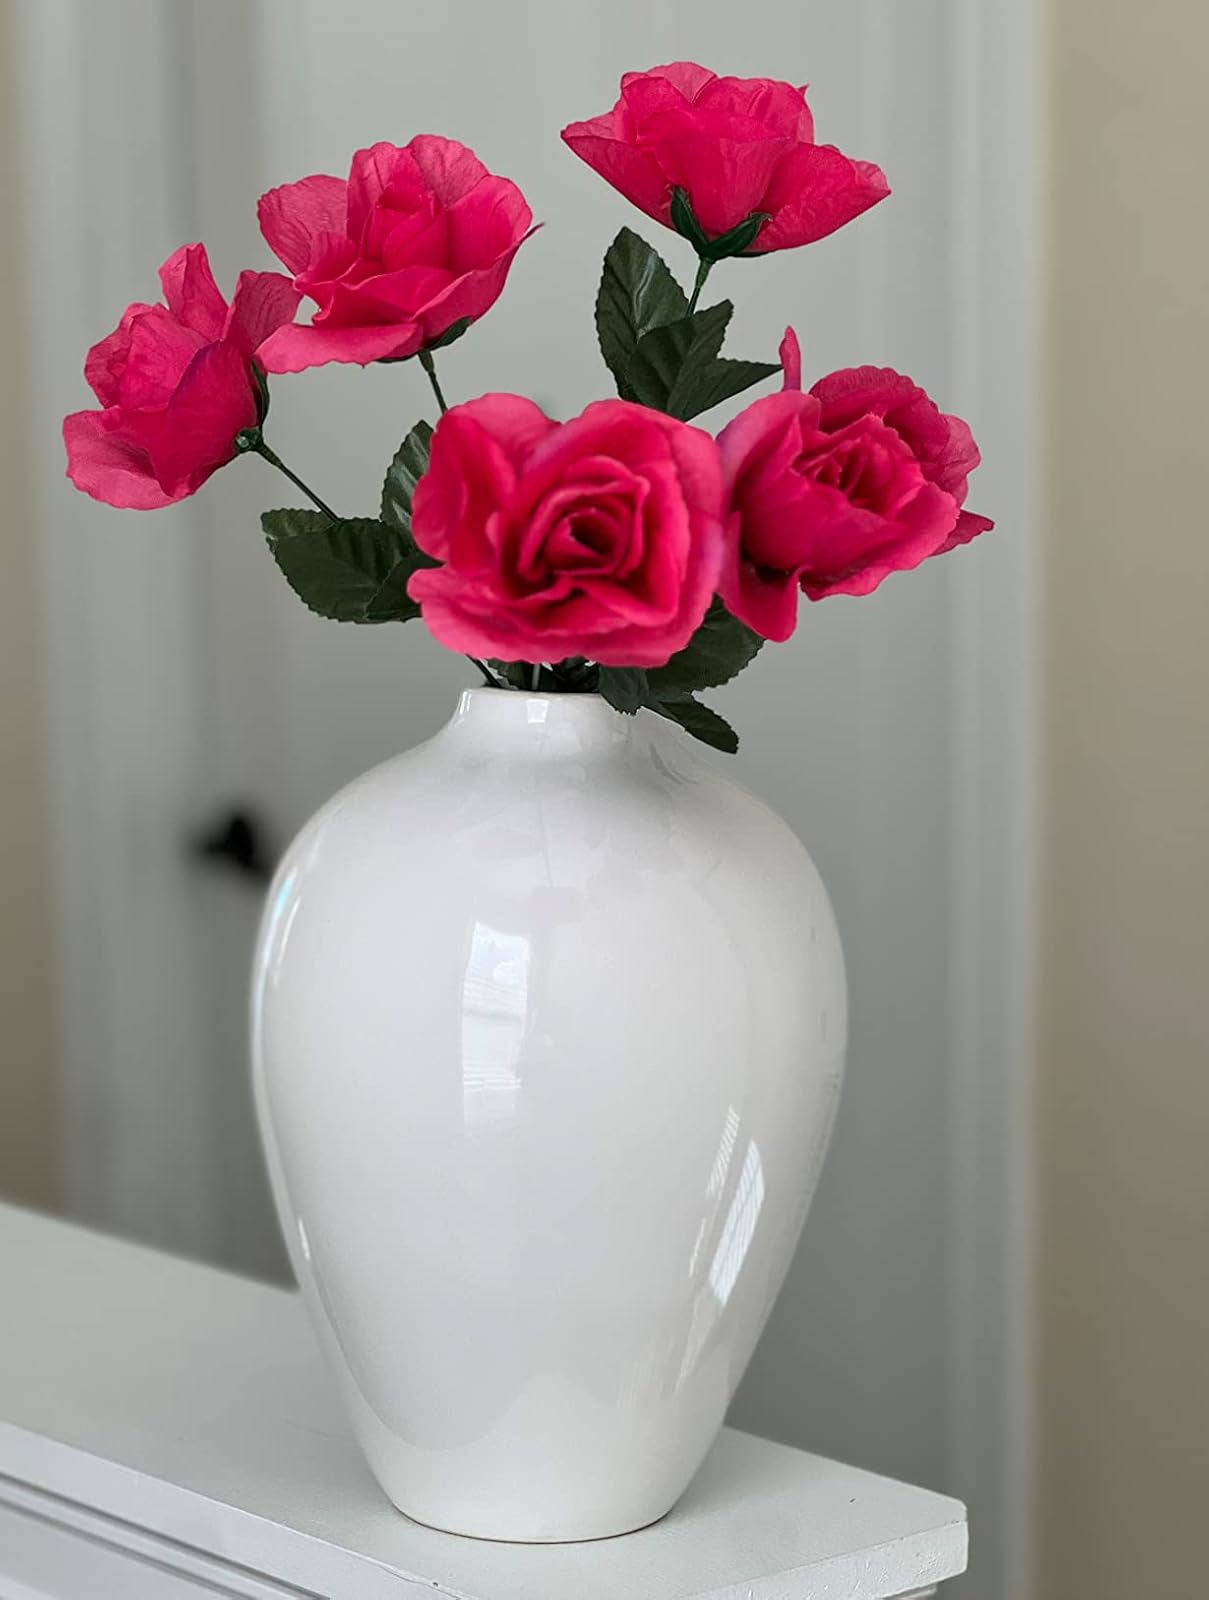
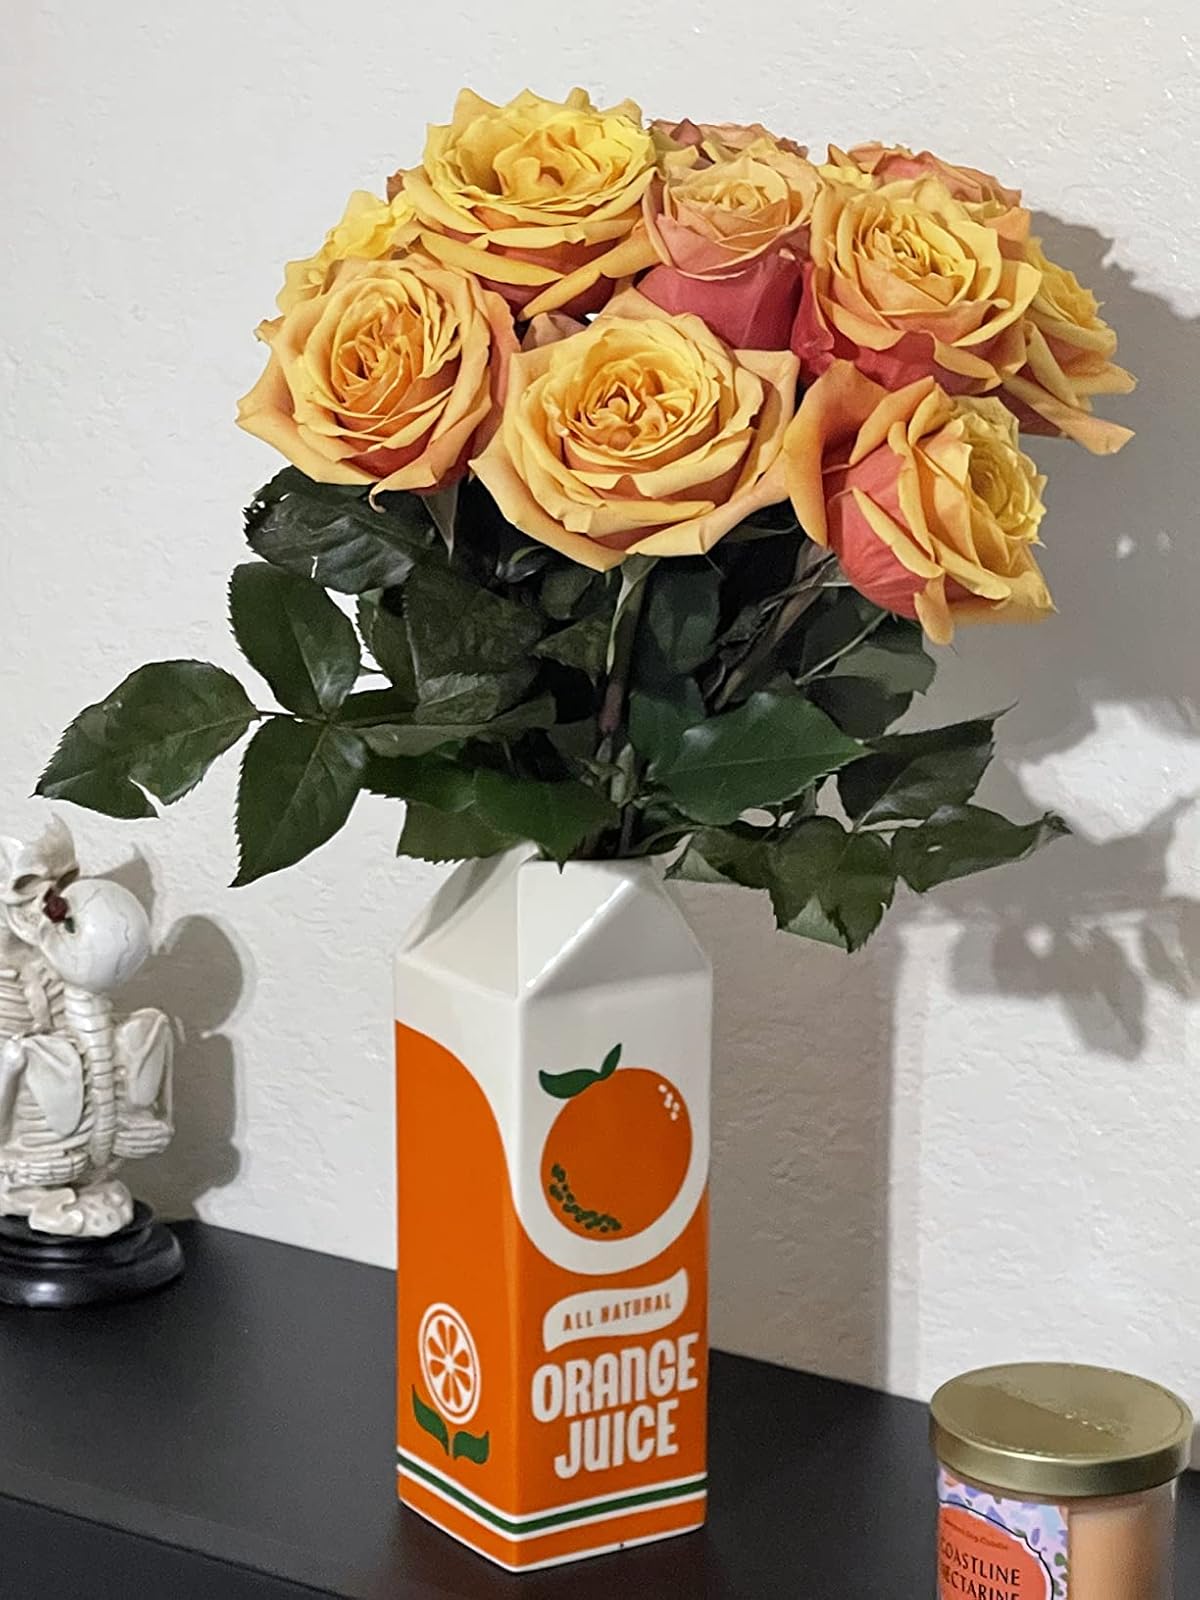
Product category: vase
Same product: no